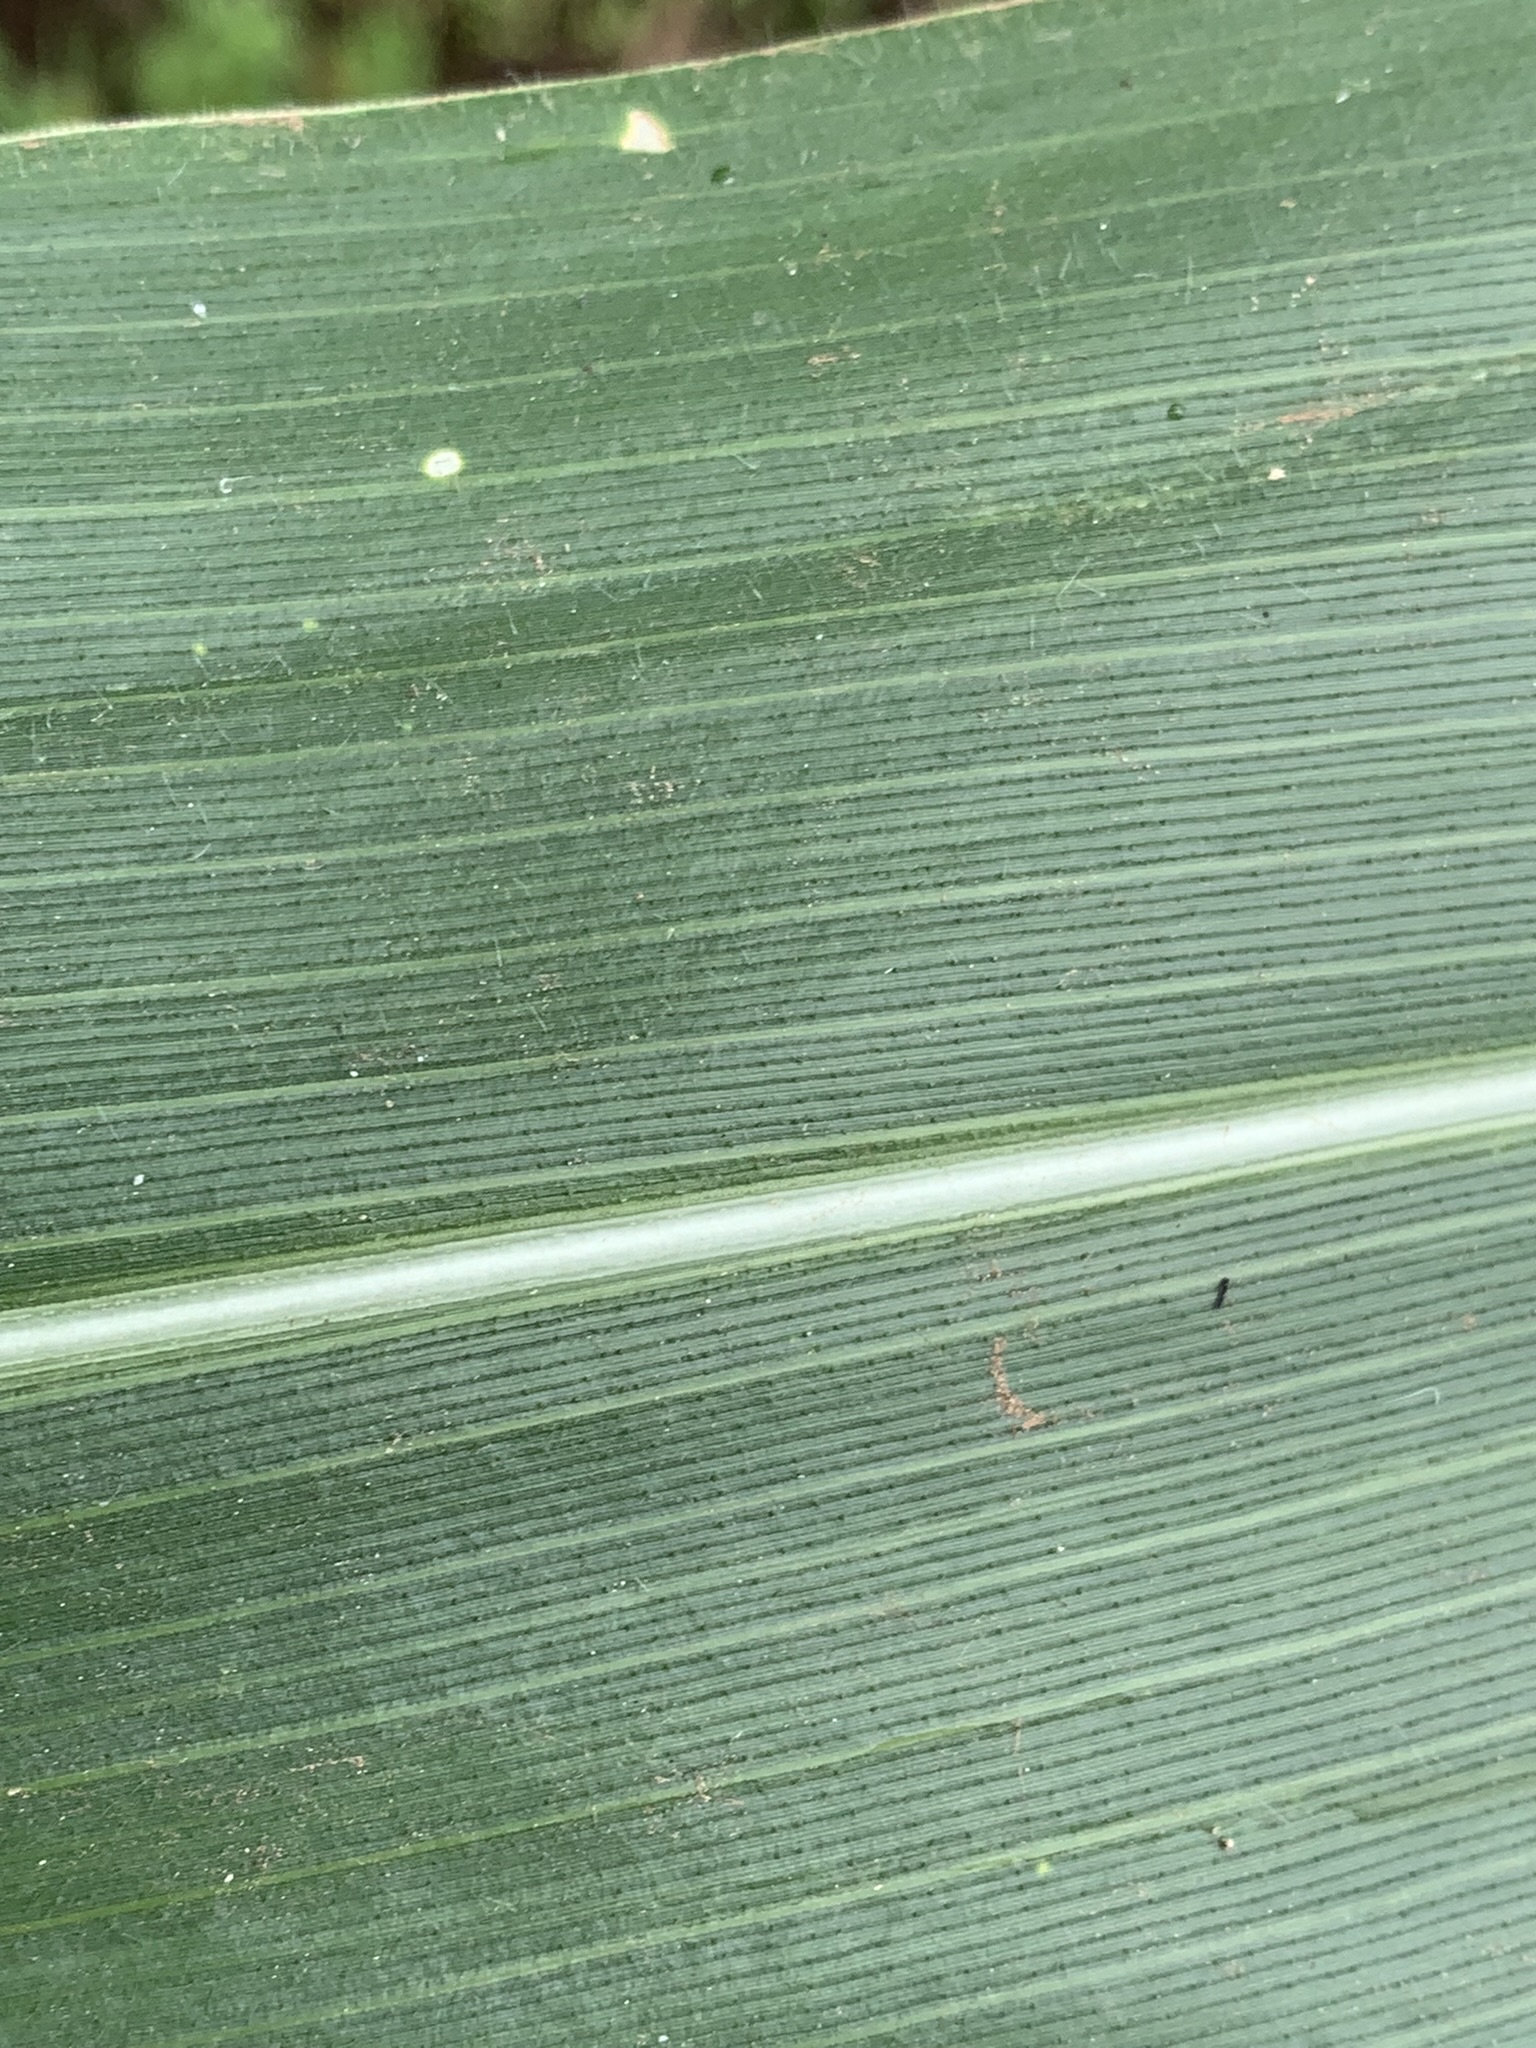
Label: Healthy